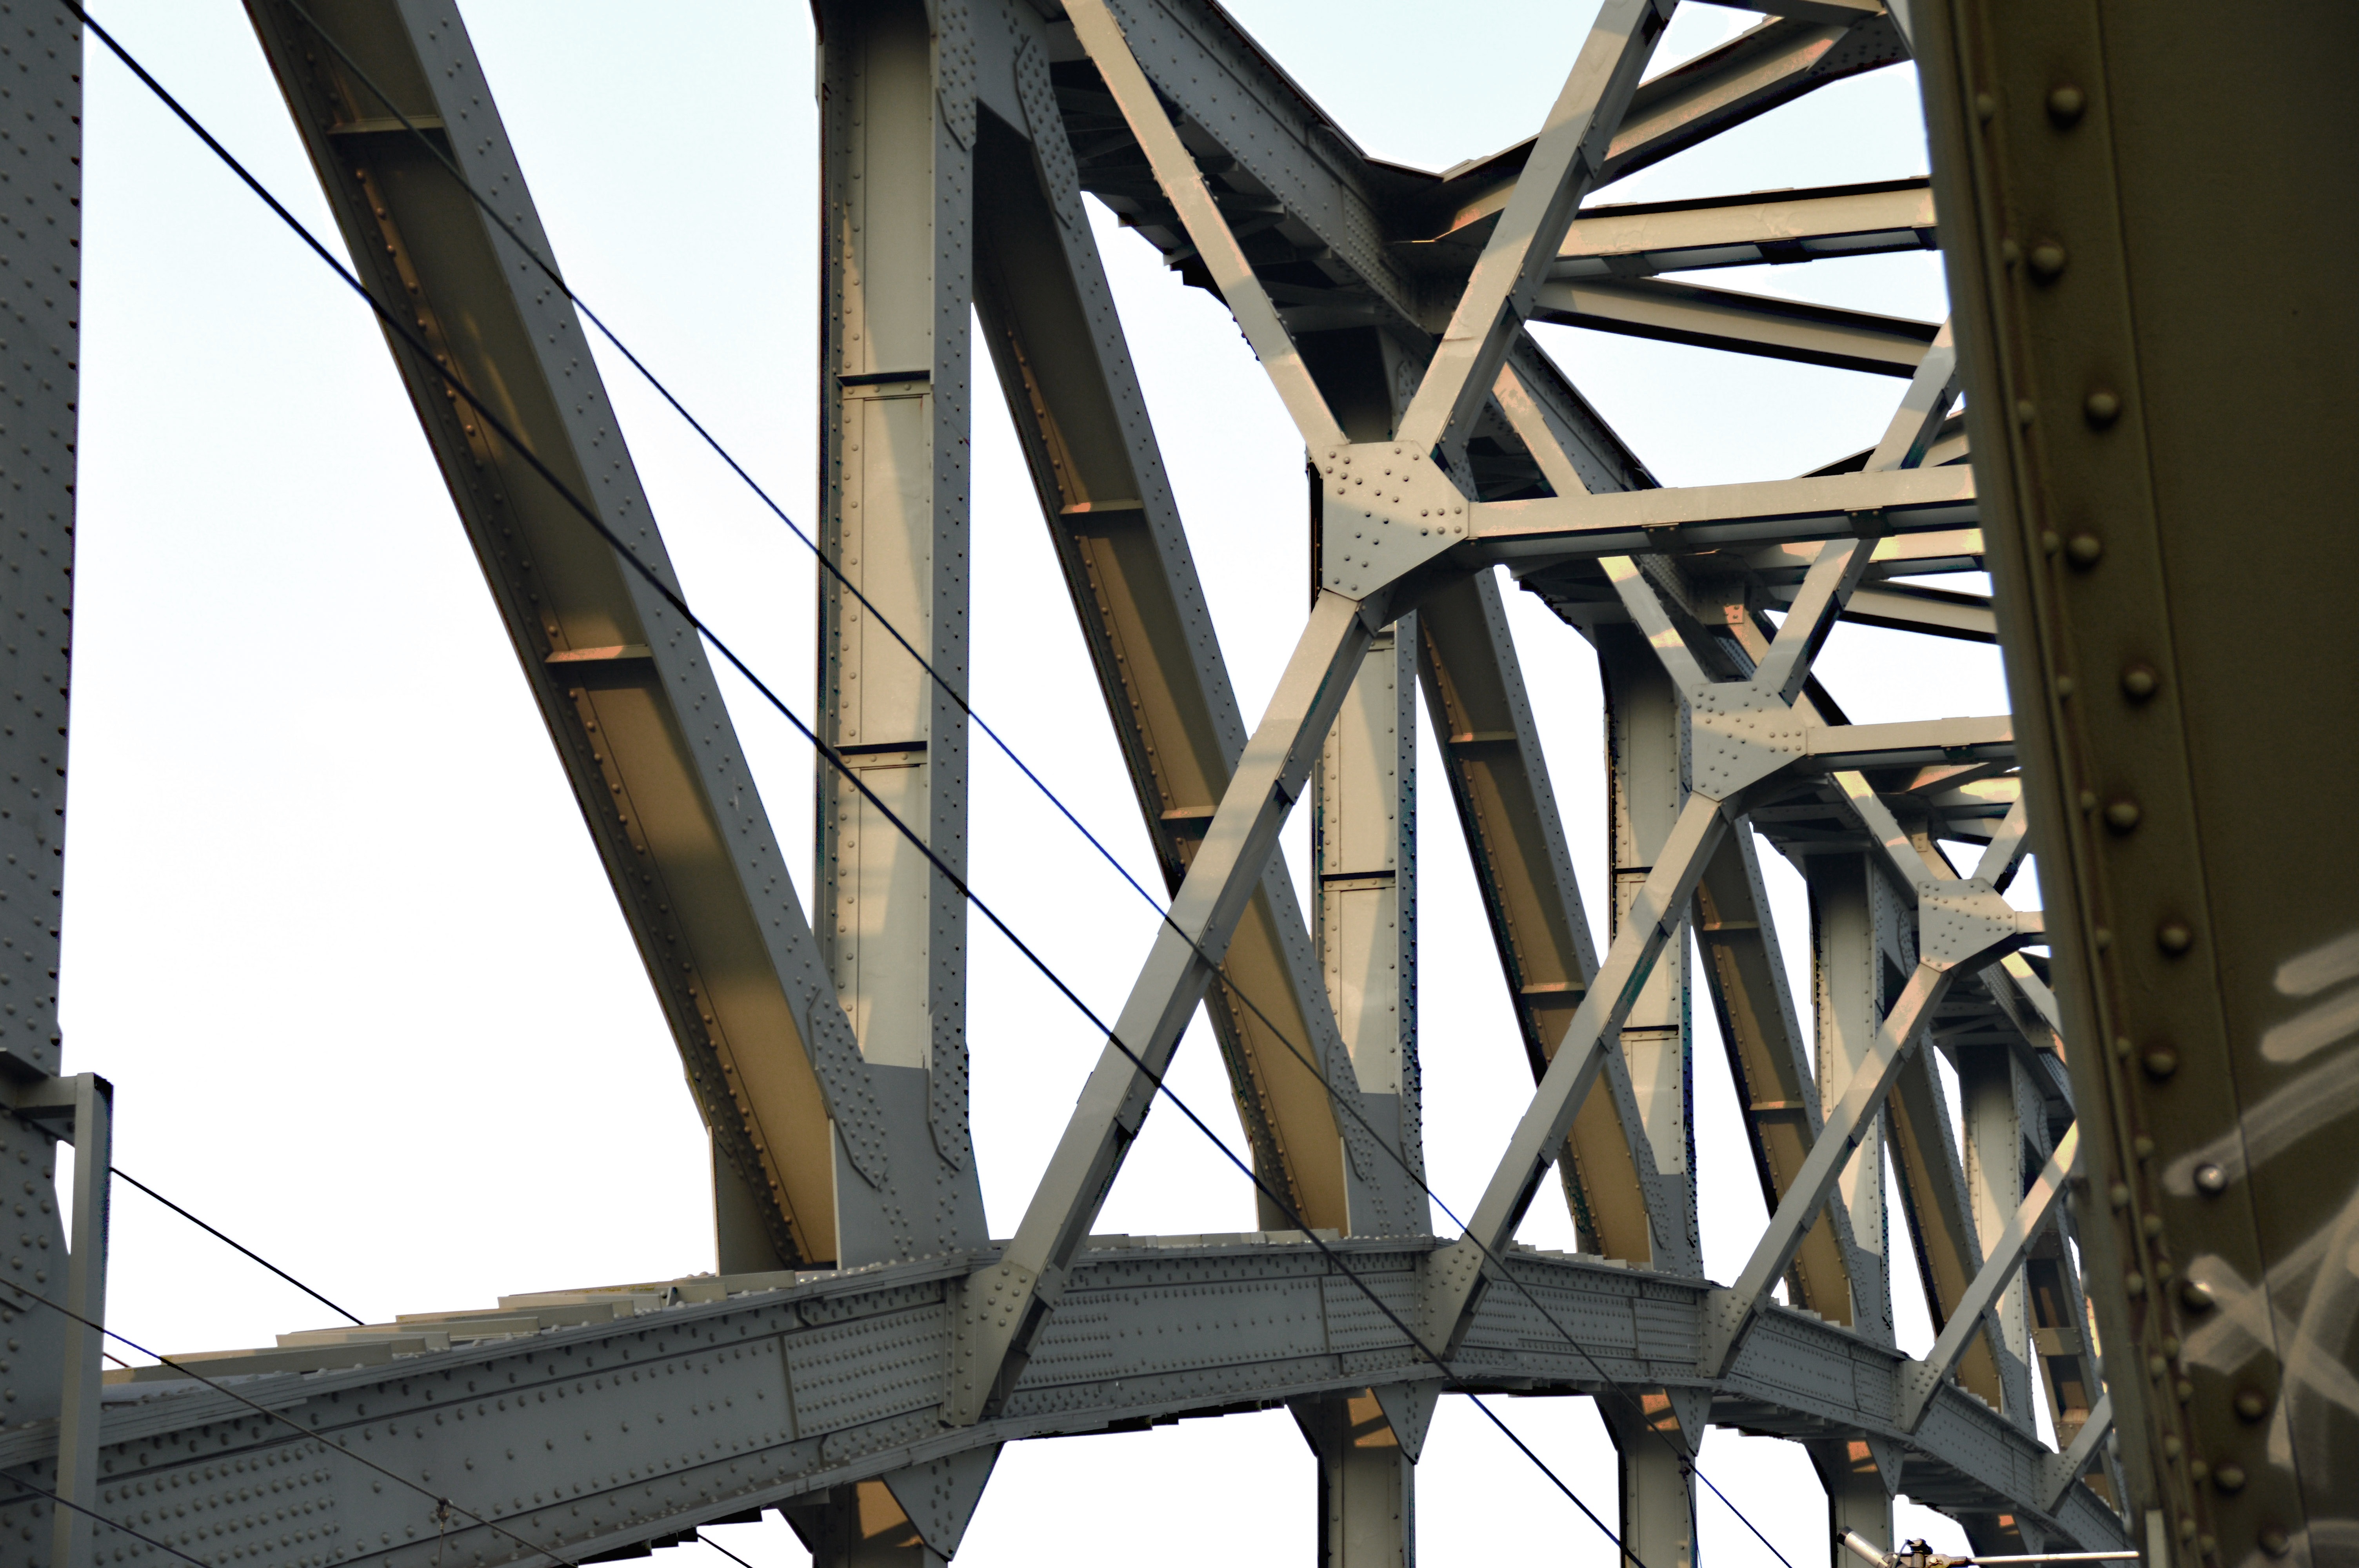
architecture, structure, railway, bridge, building, beam, steel, arch, construction, pillar, mast, material, transition, graffity, historically, rhine, support, rivet, old bridge, transfer, steel beams, steel bridge, metal rods, steel construction, bridge element, truss bridge, railway bridges, traffic routes